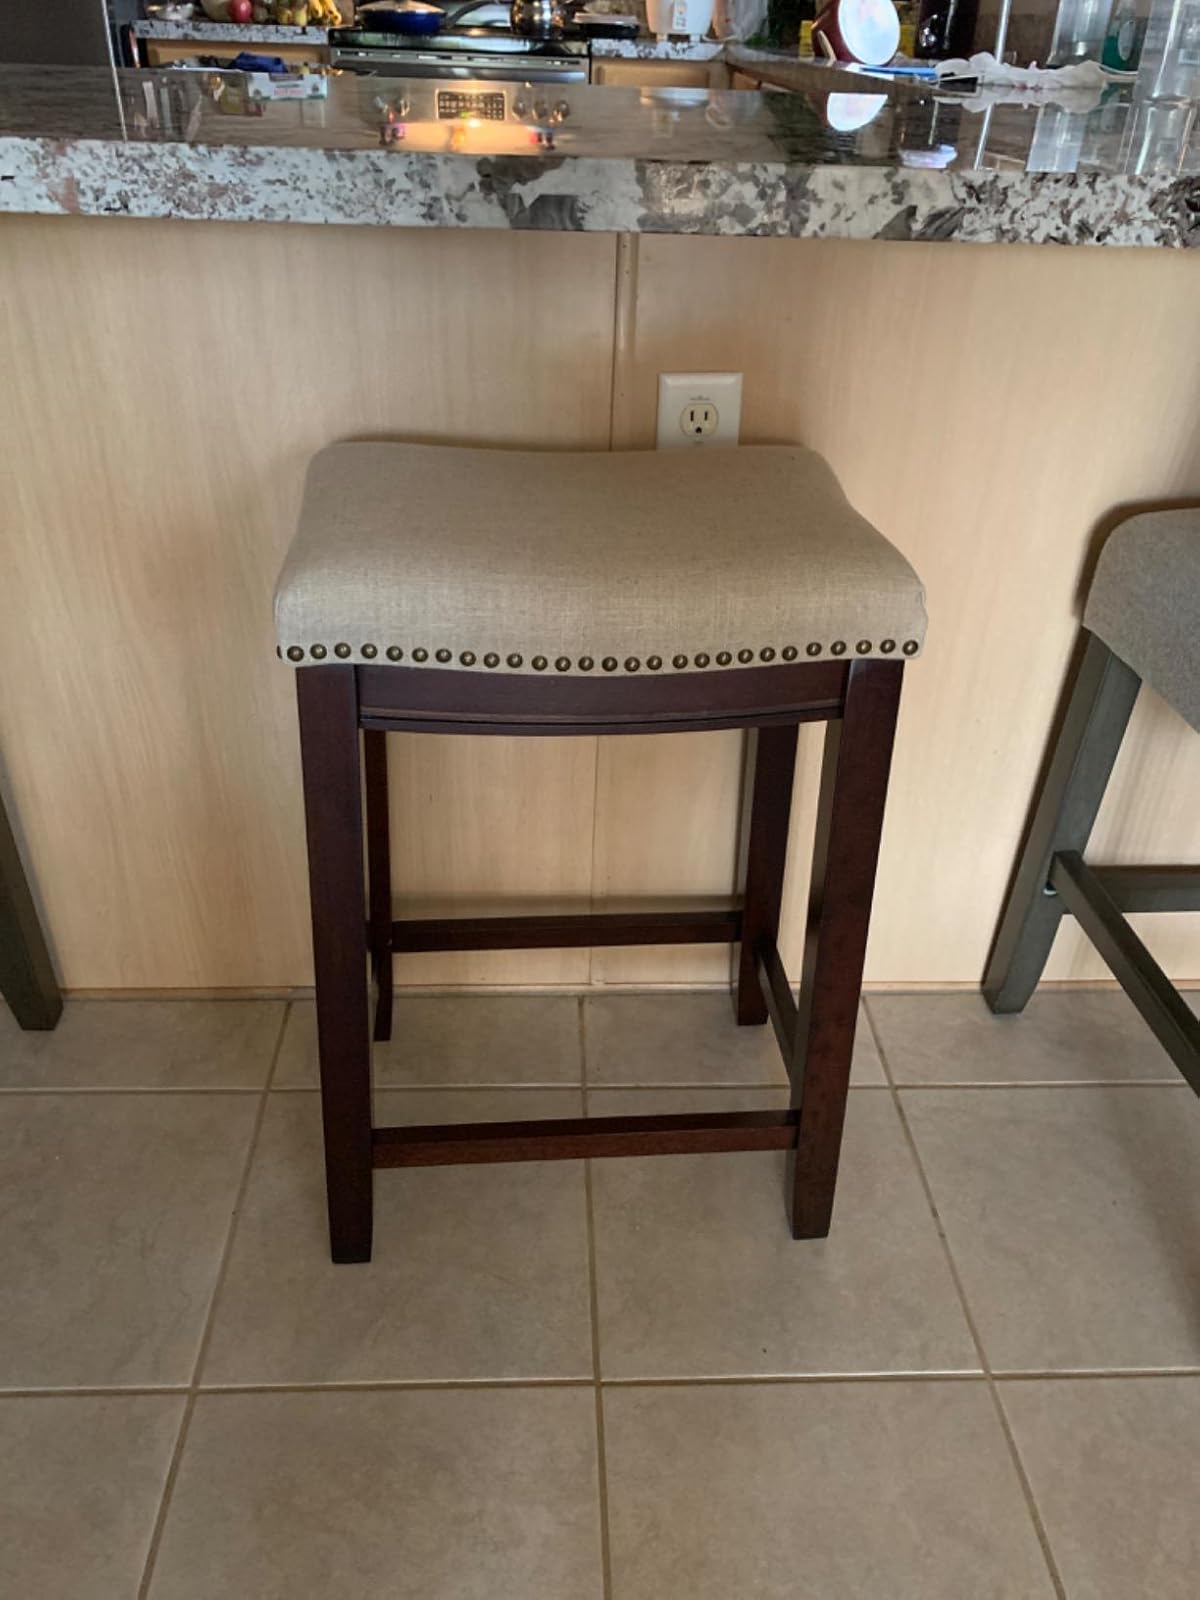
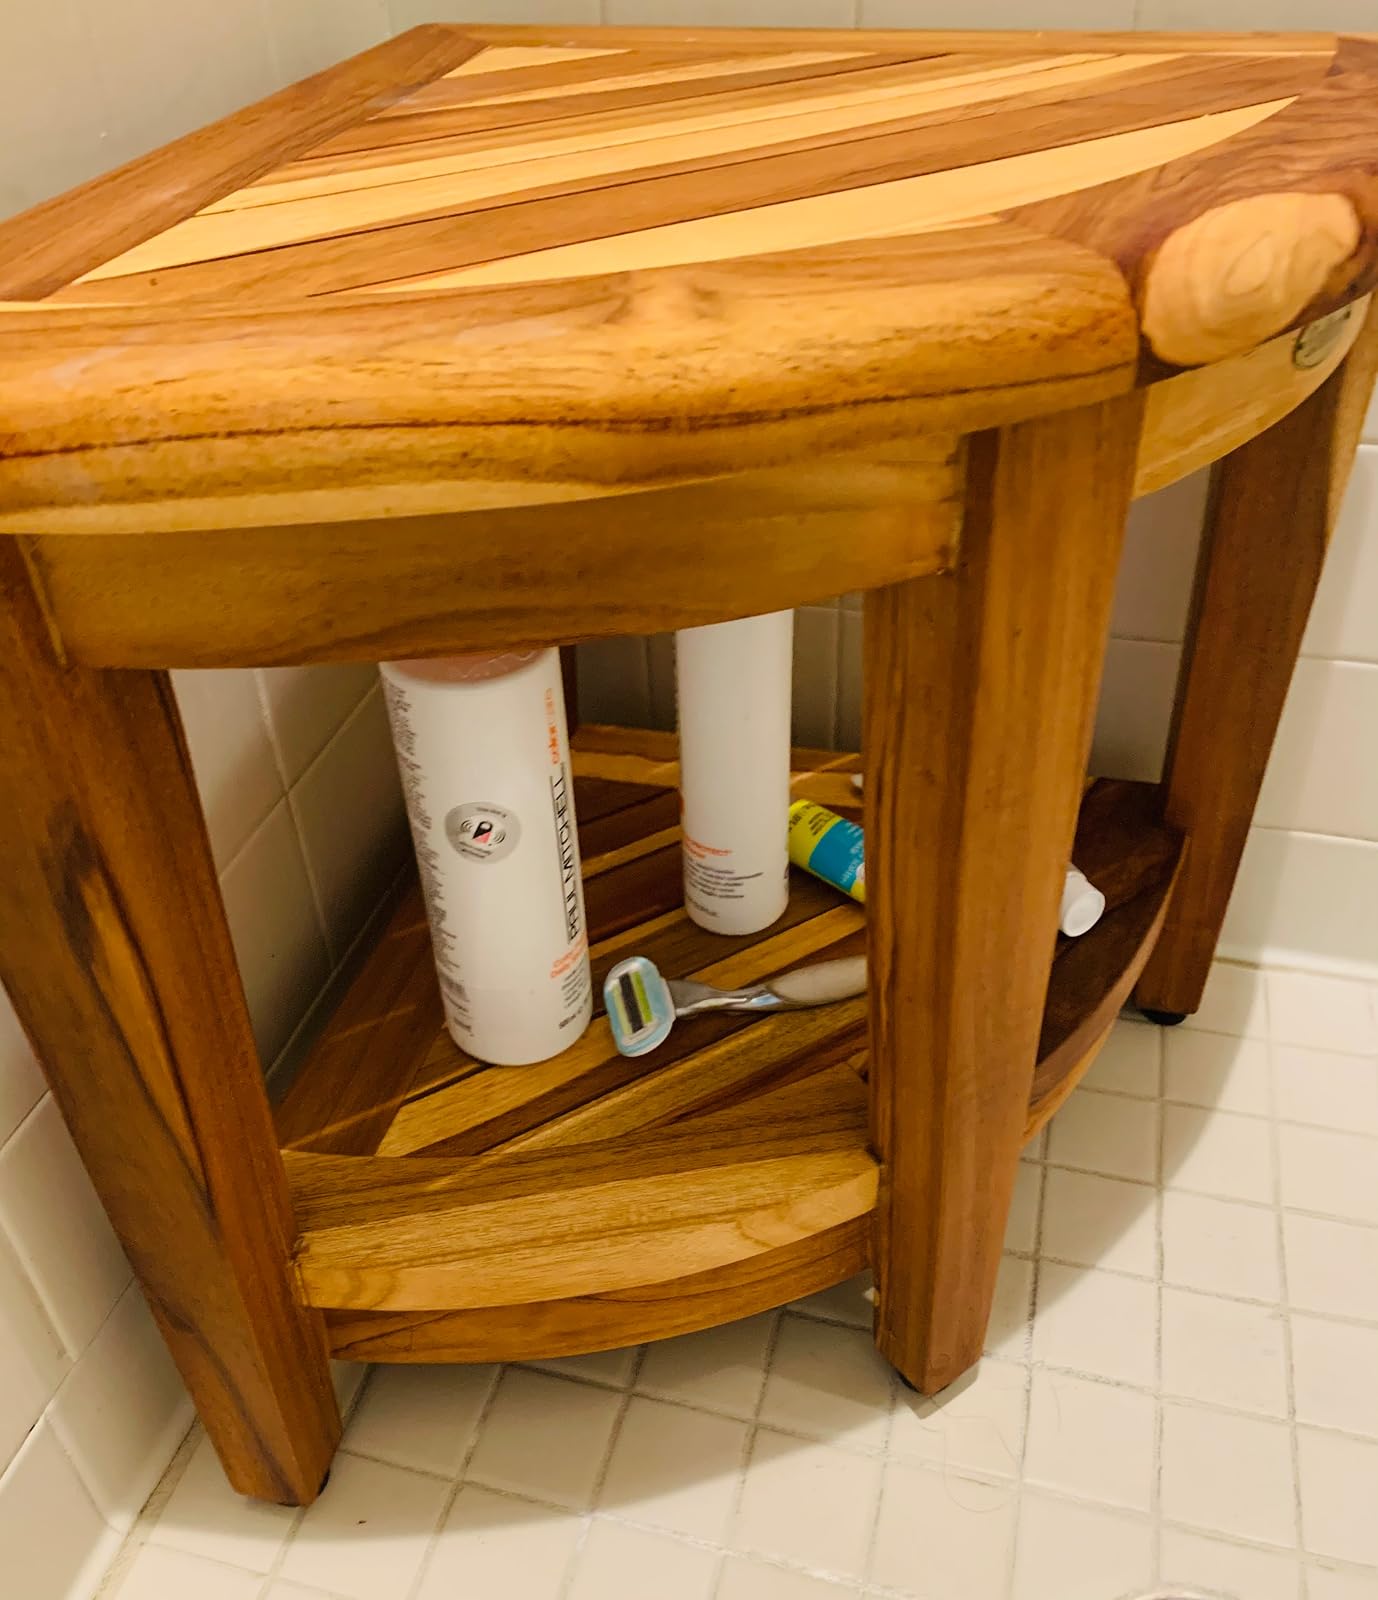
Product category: stool
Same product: no